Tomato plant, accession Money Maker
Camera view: bottom (45 deg); turntable rotation: 150 degrees
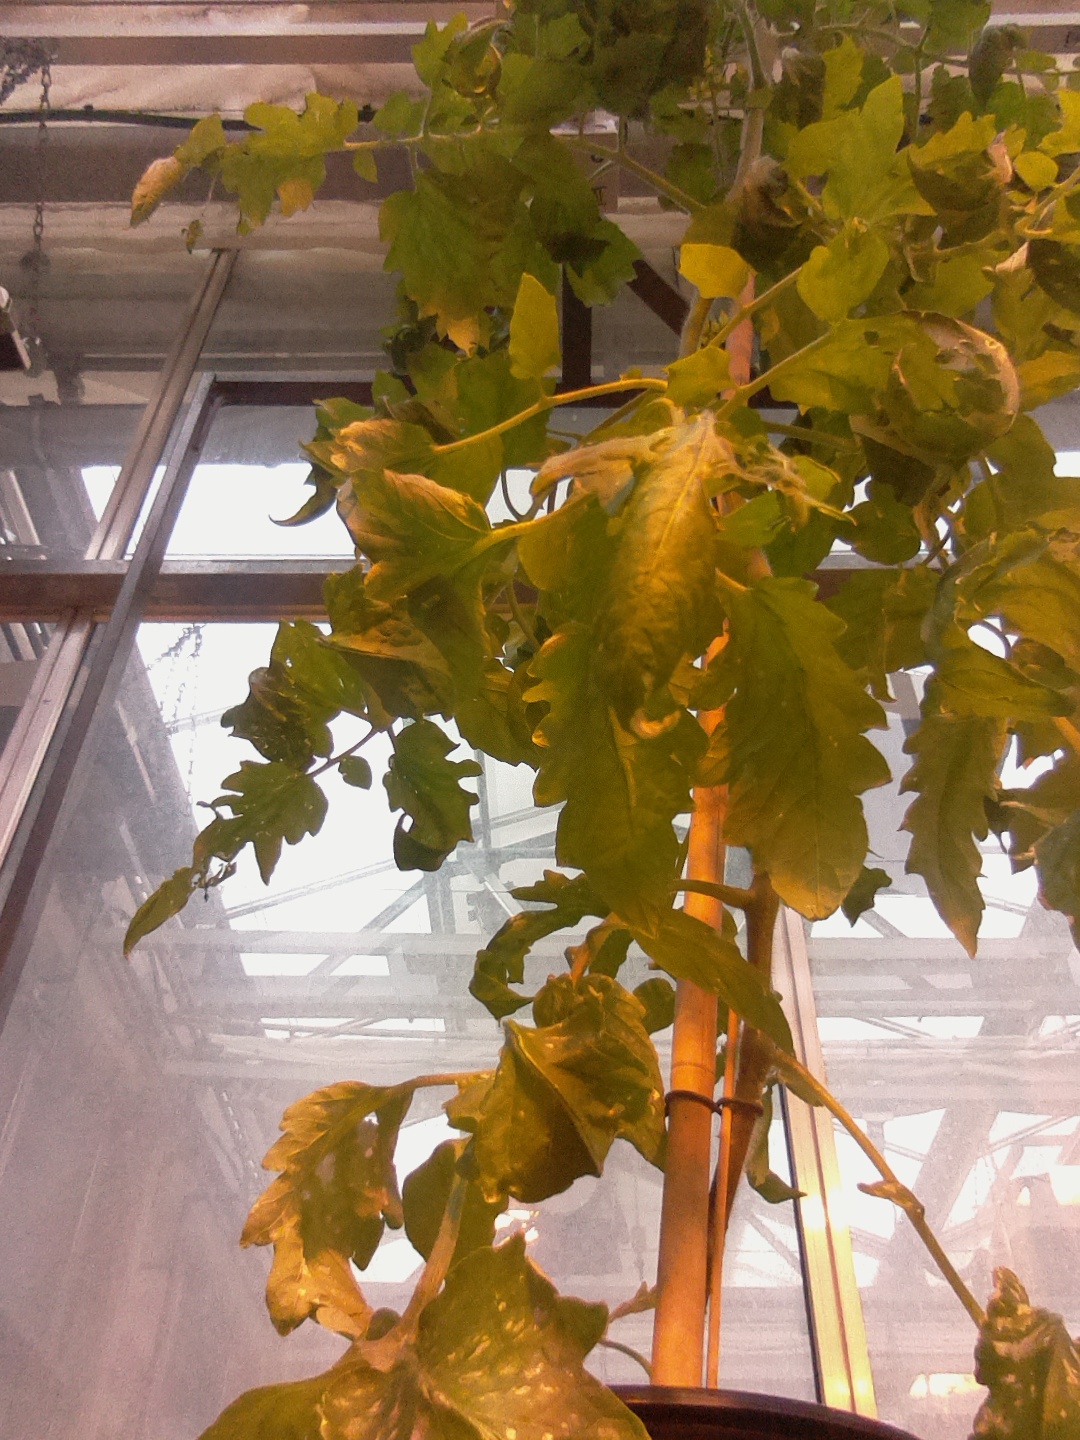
BBCH growth stage 68: Full flowering, 80%-90% of flowers open, more petals falling